Averno (wrestler)

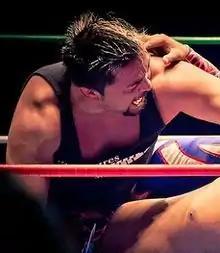
Averno after he was unmasked

Renato Ruíz Cortes (born May 9, 1977), better known by his ring name Averno (Hell), is a Mexican professional wrestler, signed to Consejo Mundial de Lucha Libre (CMLL), where he is the current CMLL World Light Heavyweight Champion in his first reign. Ruíz initially worked for (CMLL) as Rencor Latino in 1995, but did not achieve any significant success until he adopted the ring name Averno in June 2001. Under his new ring name, Ruíz went on to become a one–time CMLL World Middleweight, CMLL World Trios Champion, NWA World Middleweight Champion and NWA World Historic Middleweight Champion and a three–time CMLL World Tag Team Champion. His ring name is most commonly translated as "Hell" in English.